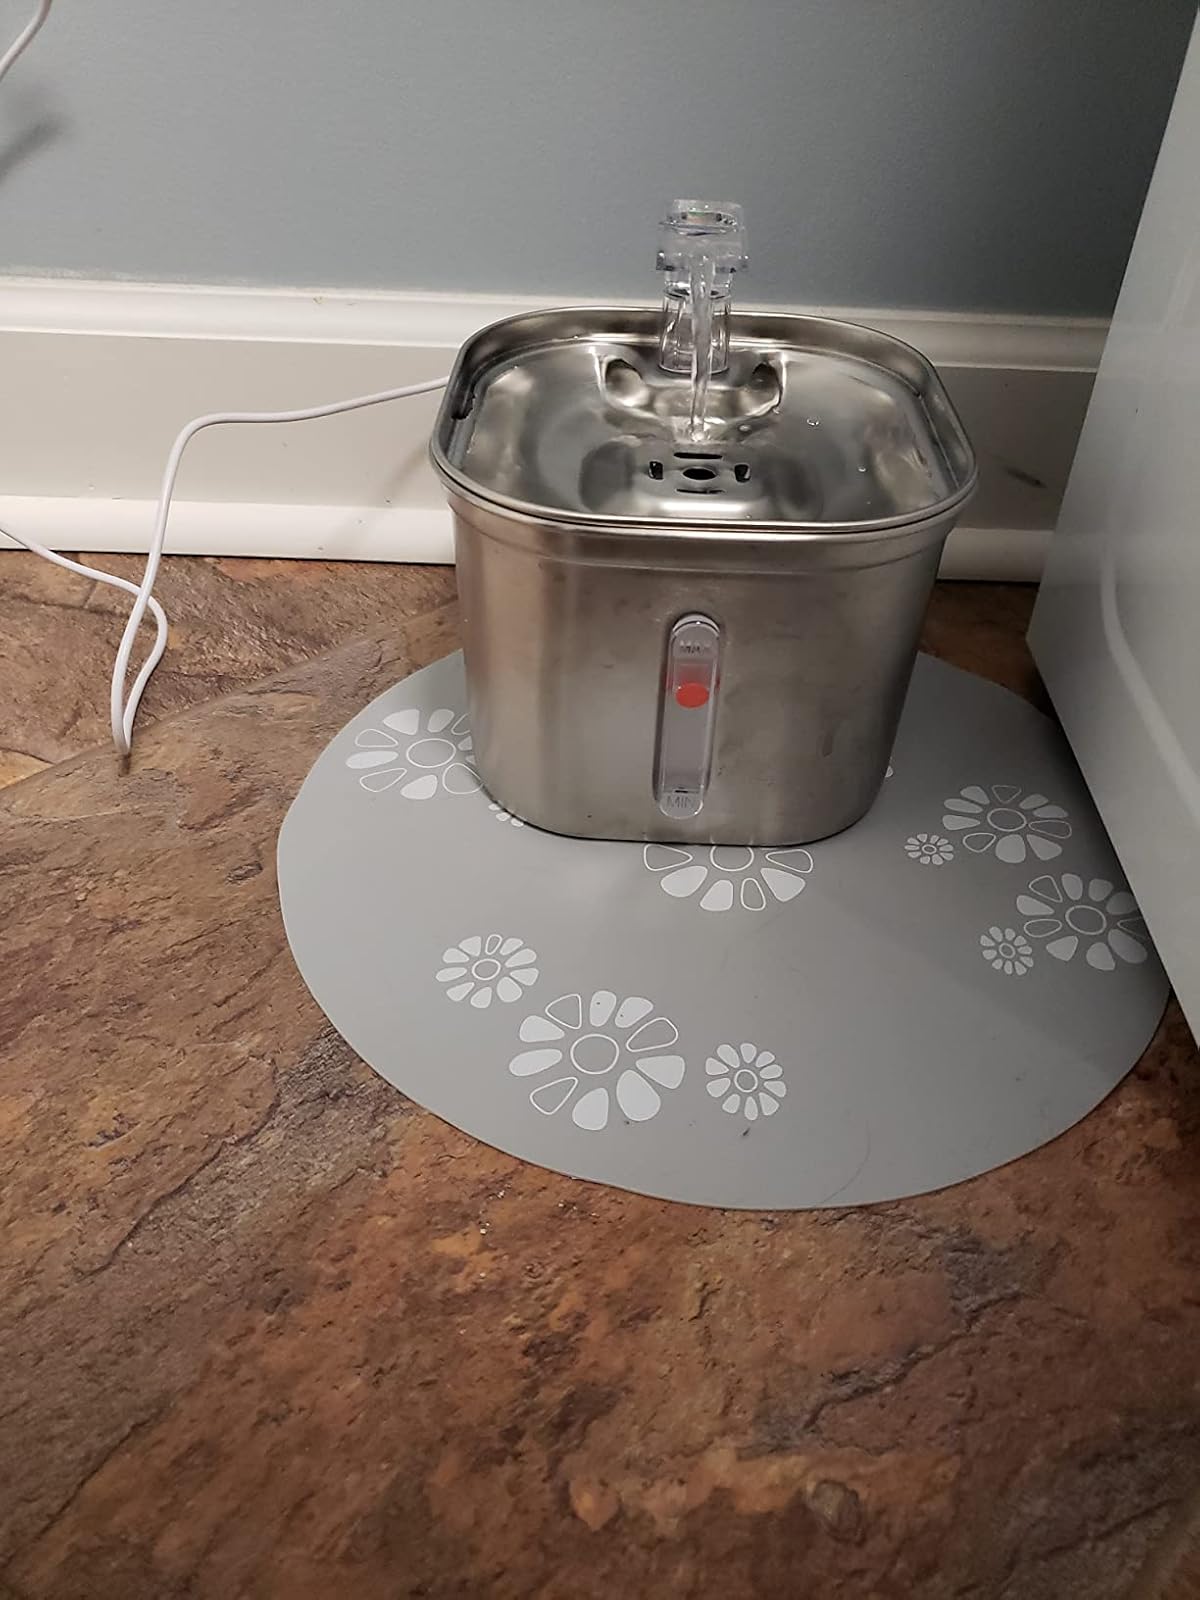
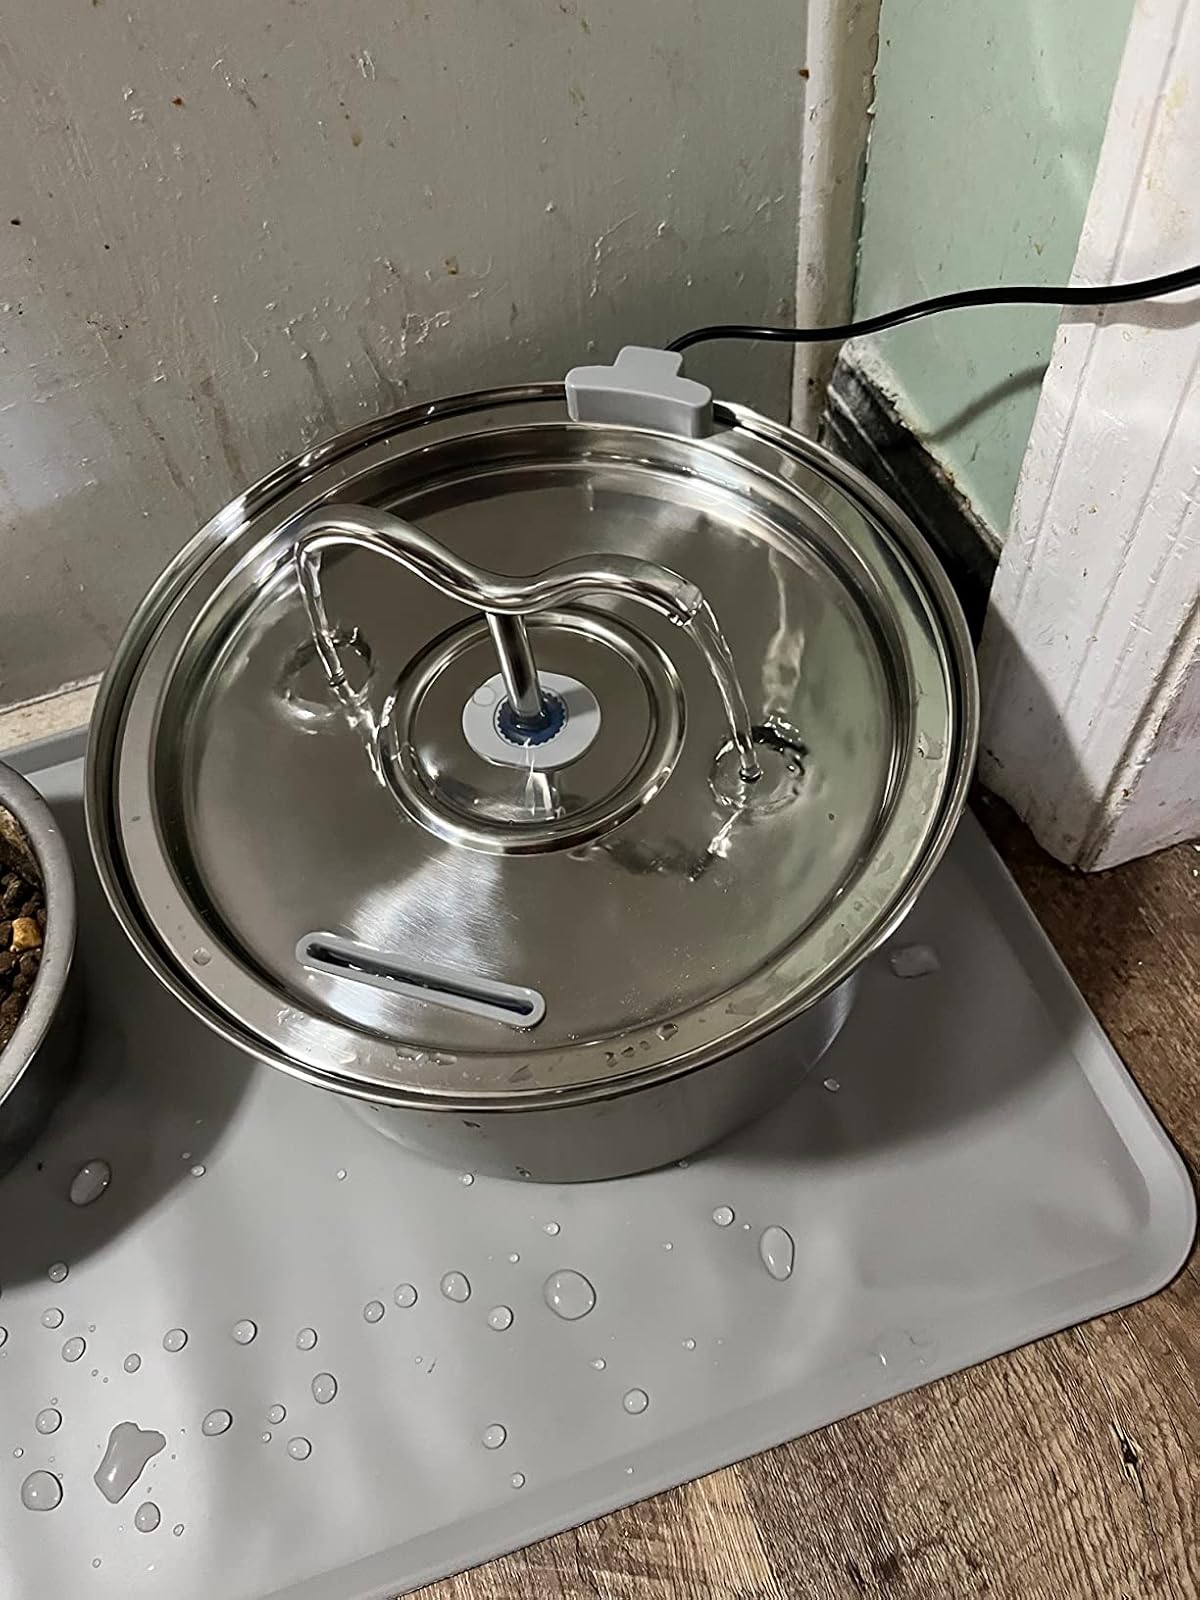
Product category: items_bowl
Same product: no